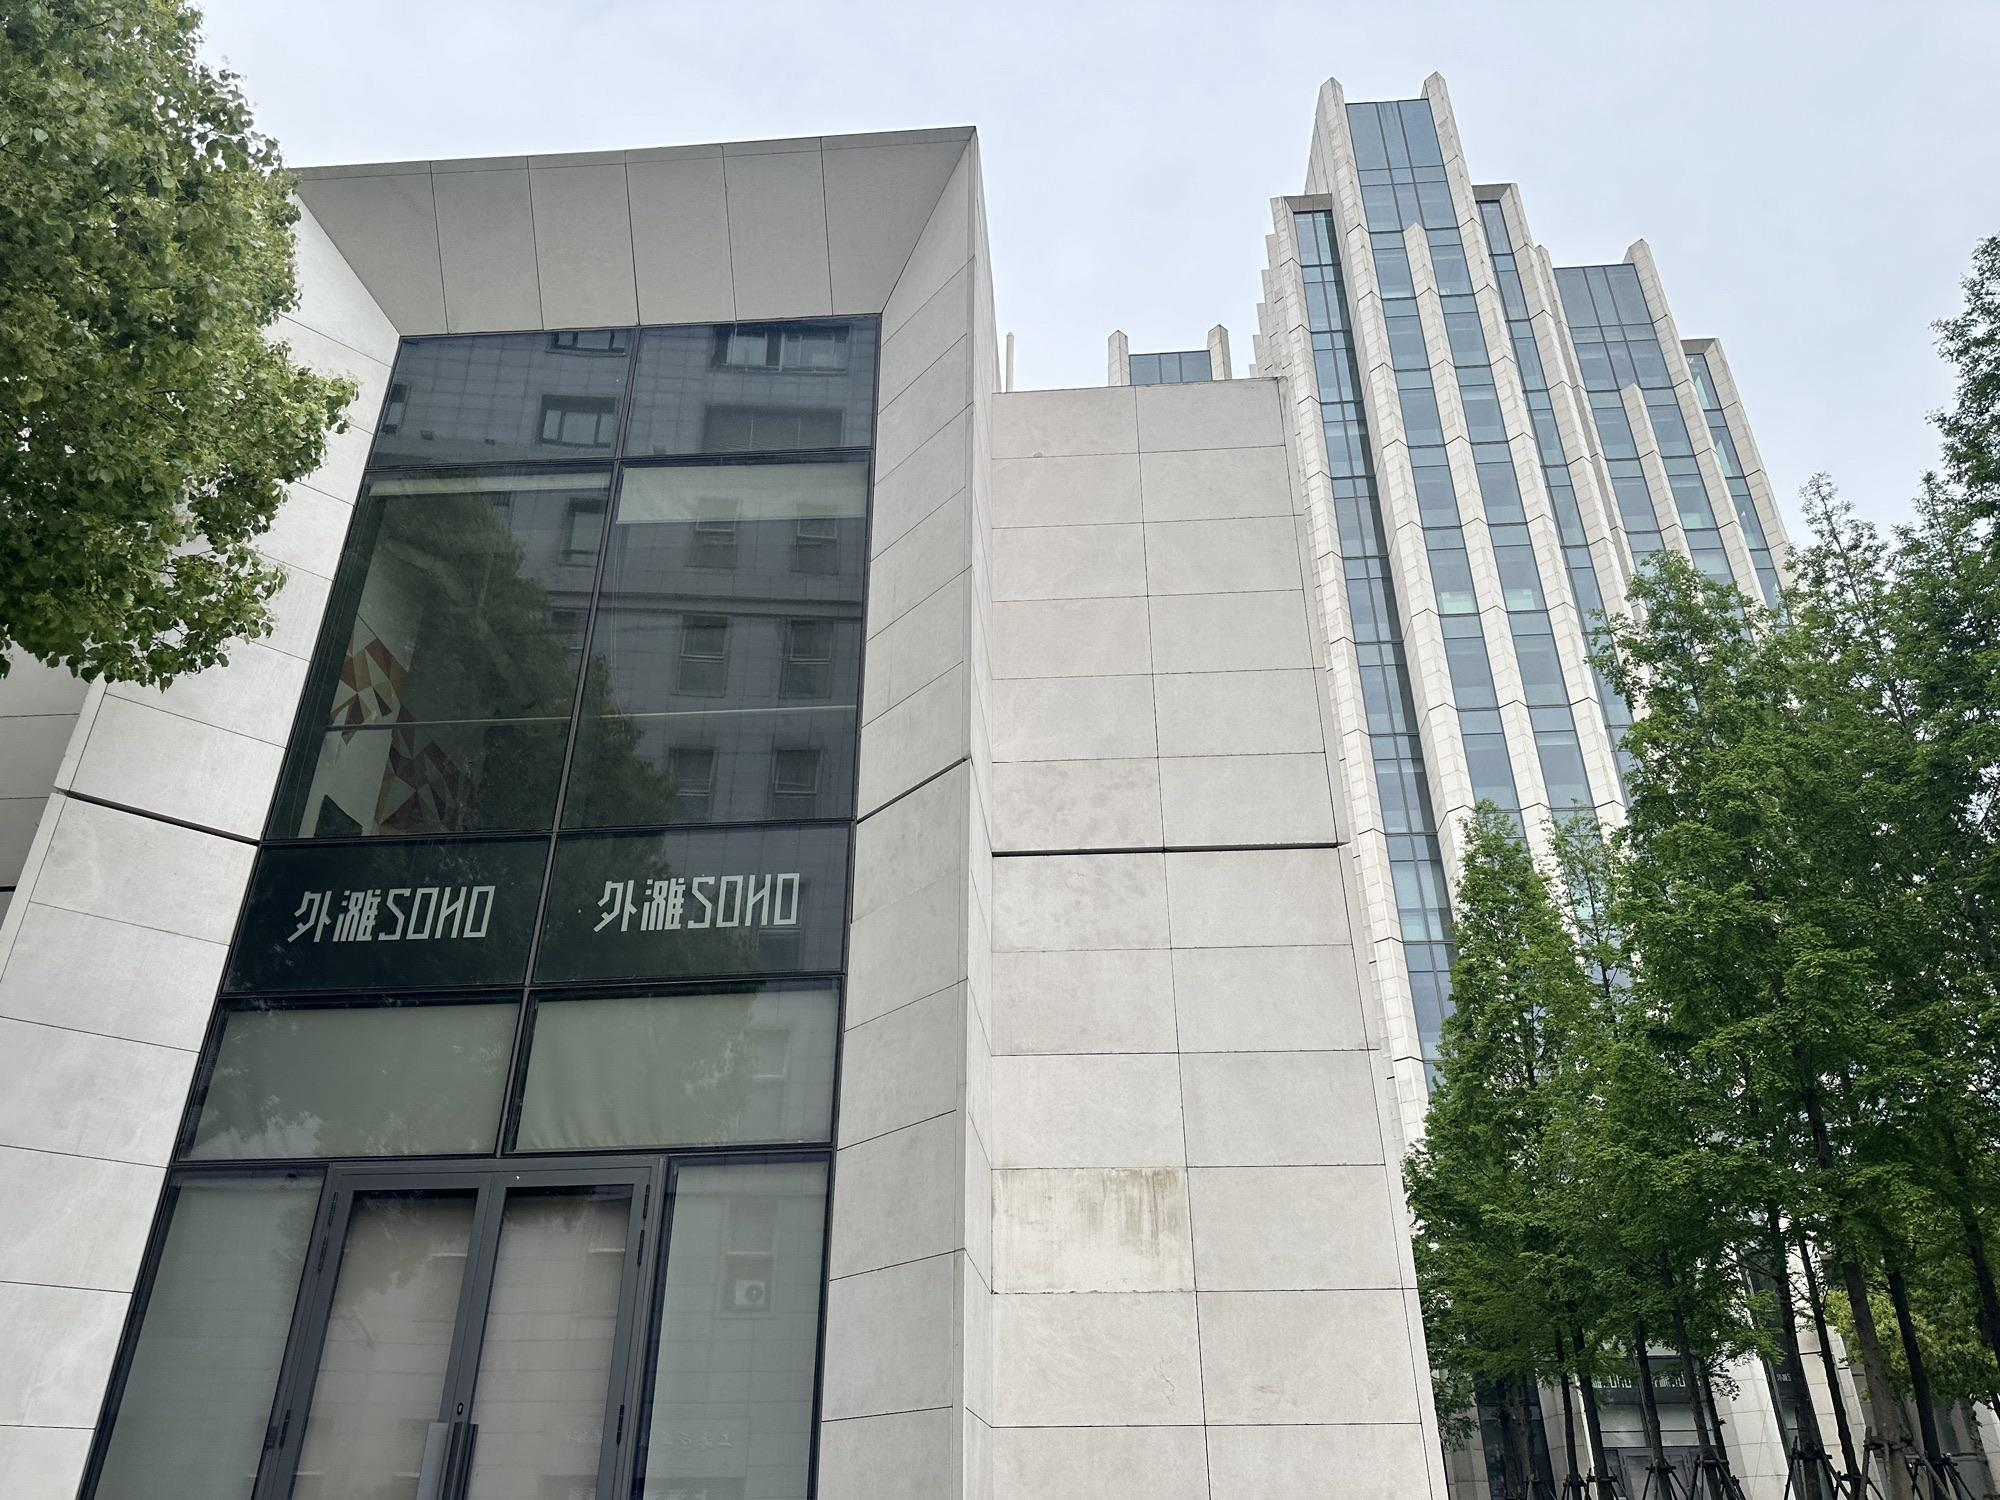
地标名称：外滩SOHO
所在城市：上海市·黄浦区